Marine Corps Air Station Kaneohe Bay

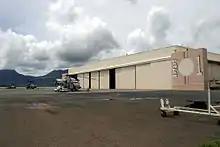
During the 1941 Attack on Pearl Harbor, portions of Hangar 1 were destroyed. In 1987, the hangar and five sea plane ramps were designated a National Historic Landmark.

7 December 1941, the Imperial Japanese Navy attacked the air station minutes prior to the attack on Pearl Harbor. Of the 36 Catalinas stationed here, 27 were destroyed and six others were damaged, along with 18 sailors who perished in the attack. The first Japanese aircraft destroyed in action were shot down at Kaneohe, along with Aviation Ordnanceman Chief Petty Officer John William Finn becoming one of the first Medal of Honor recipients of World War II for valor on that day.